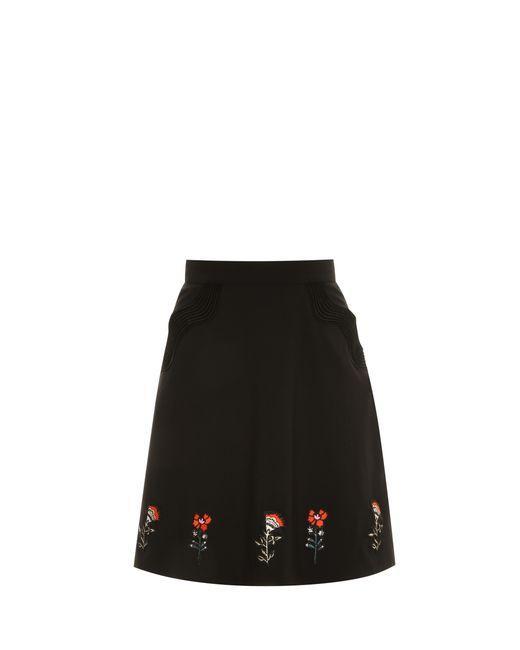
Slim Fit Stylischer schwarzer Partyrock